Esther Cleveland

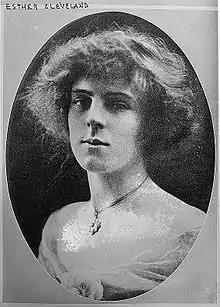
Esther Cleveland (c. 1920)

Esther Cleveland (September 9, 1893 – June 25, 1980) was the second child of Grover Cleveland, 22nd and 24th President of the United States, and his wife Frances Folsom Cleveland.